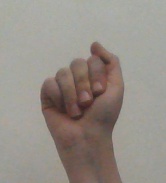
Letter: saad